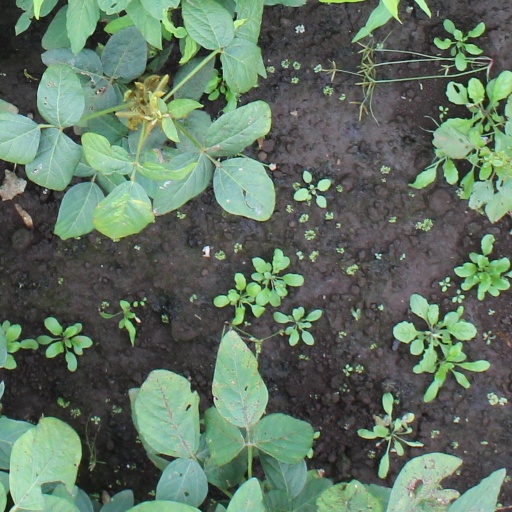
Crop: soybean